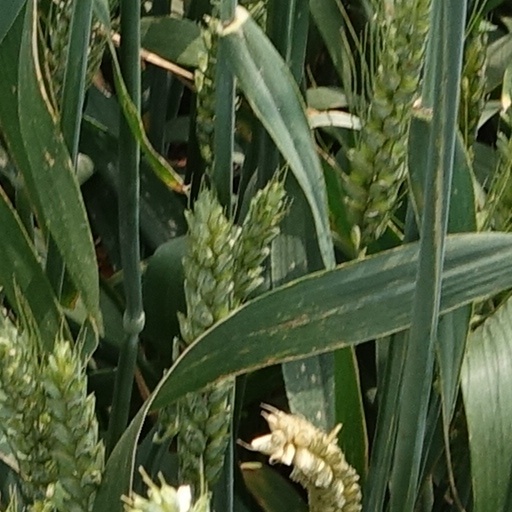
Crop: wheat